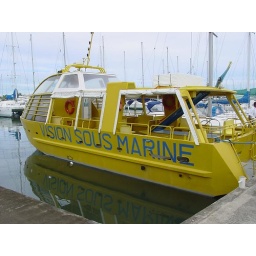
Semi-sub had seats below water level to see underwater